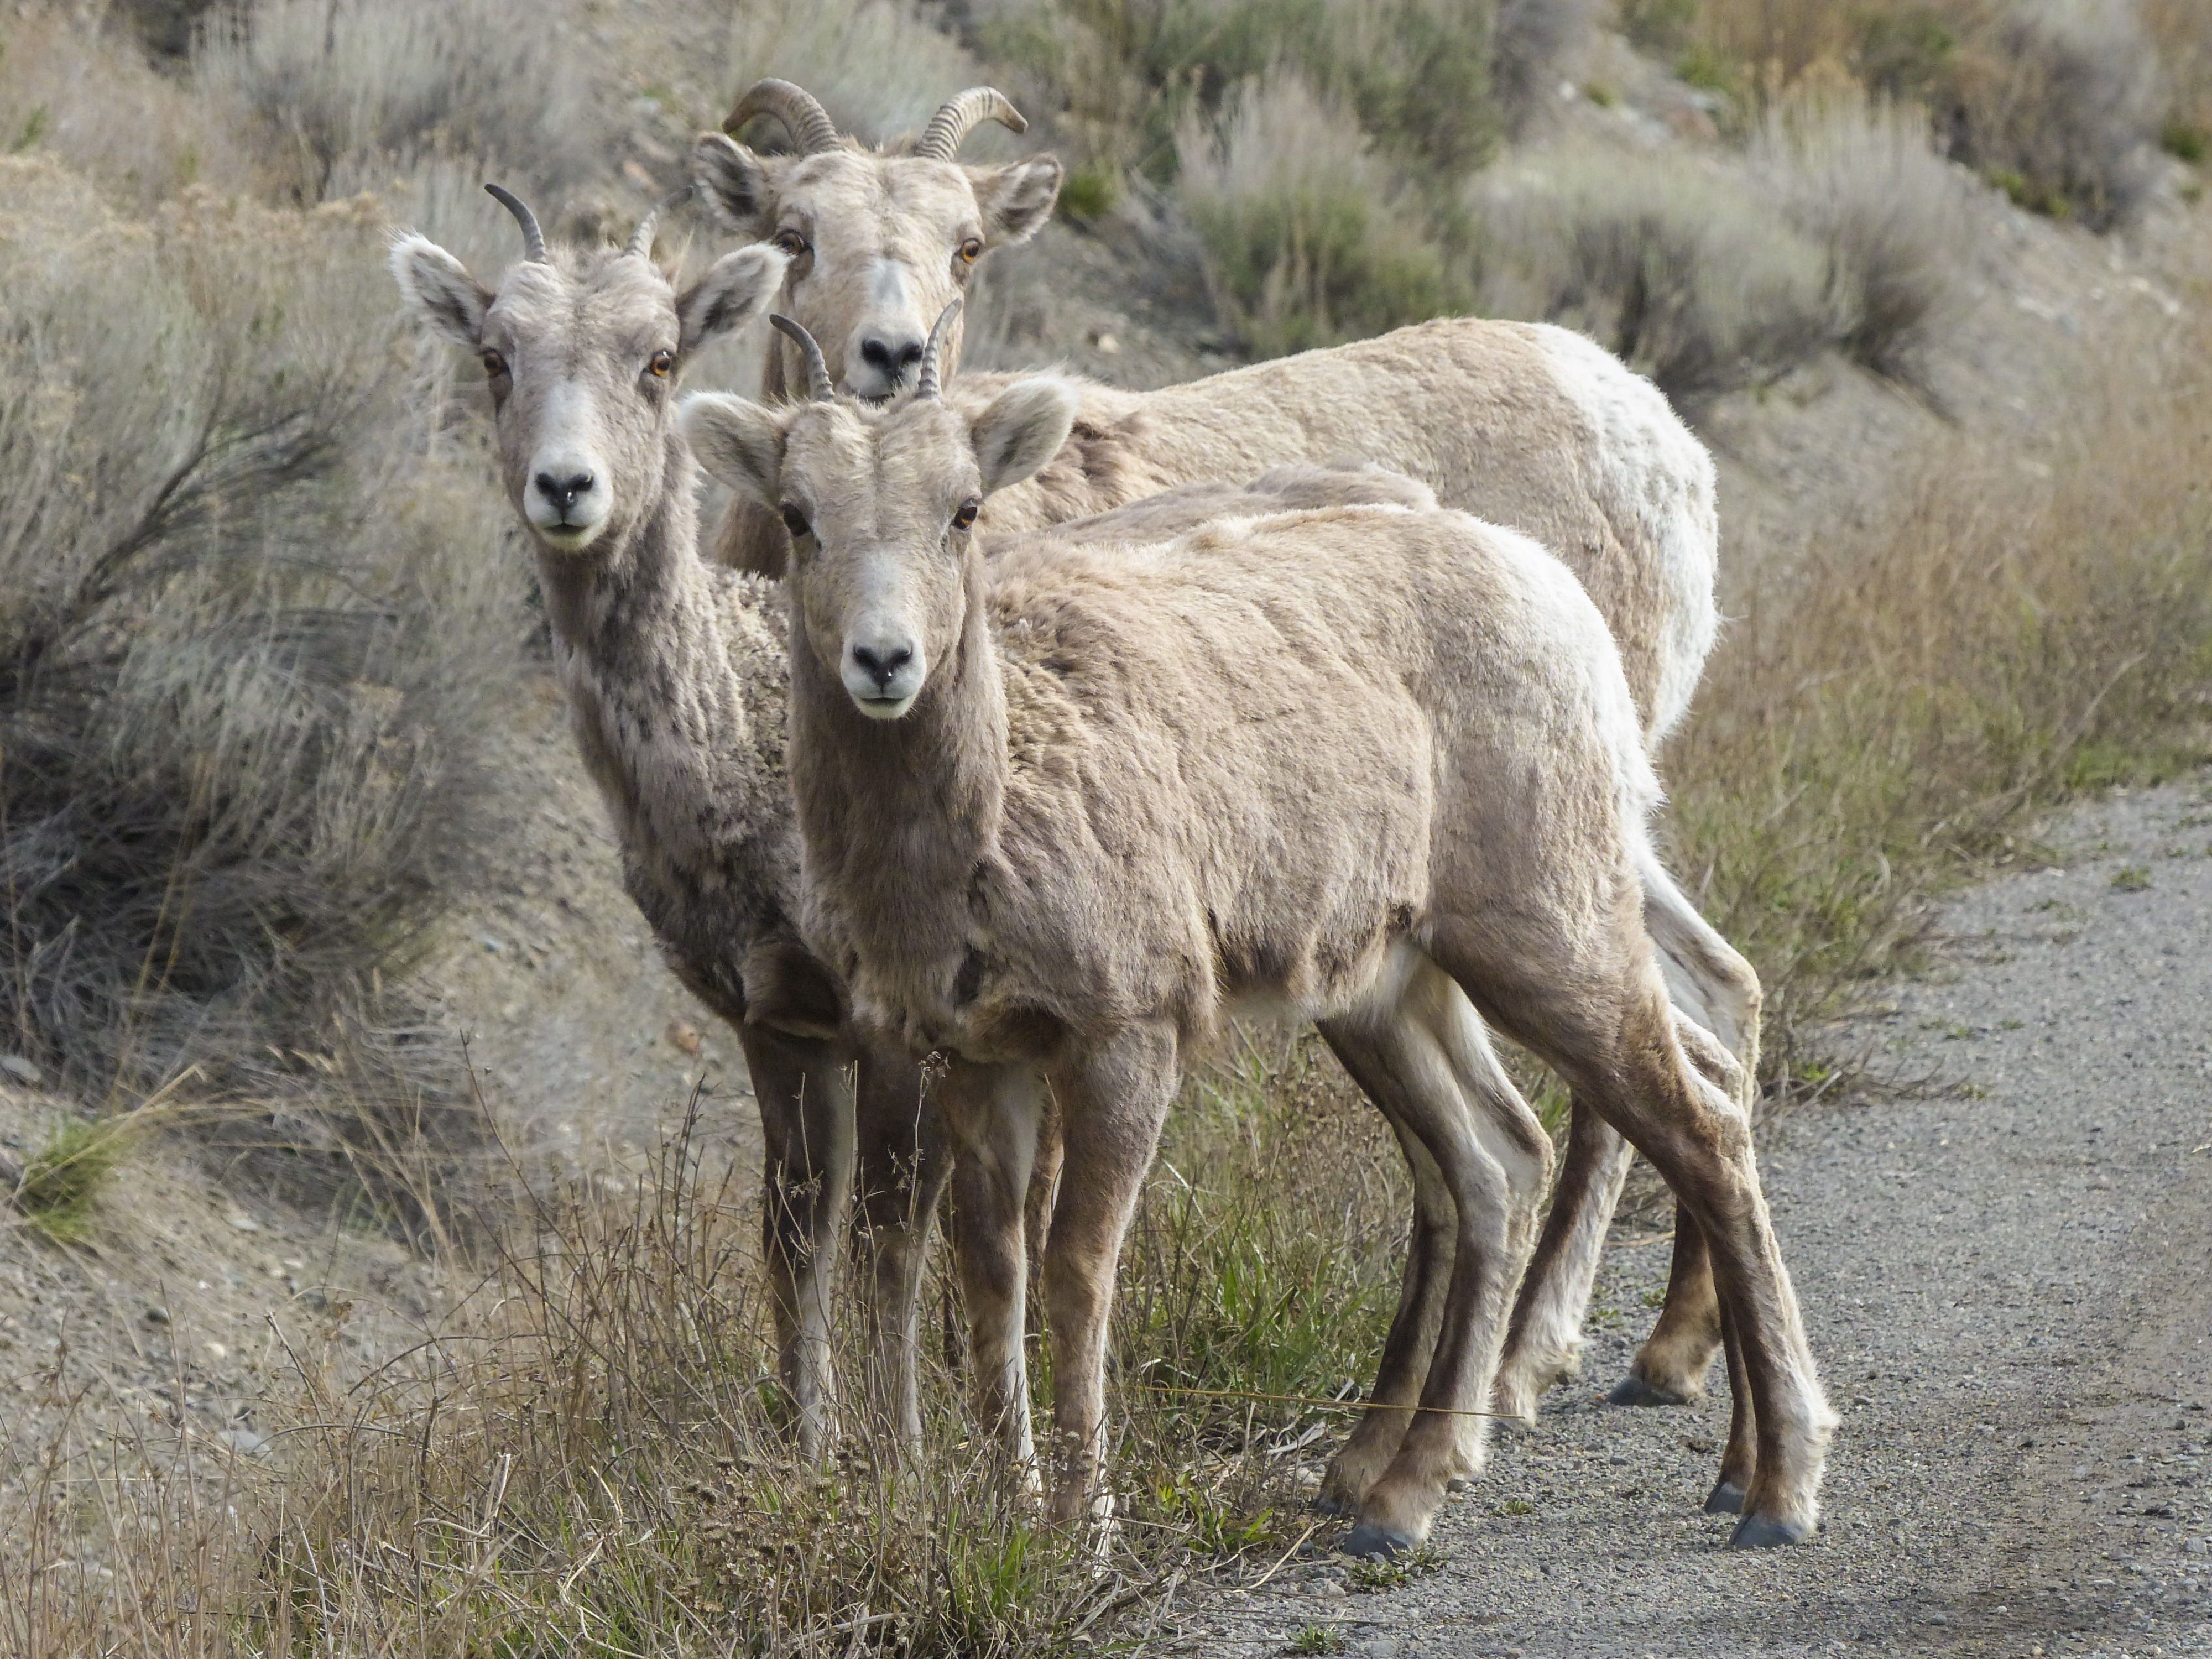
animal, wildlife, deer, horn, herd, grazing, sheep, mammal, fauna, vertebrate, commons, sheeps, ram, horns, bighorn, pack animal, barbary sheep, bighorn sheep, bighorn ram, ovis canadenis